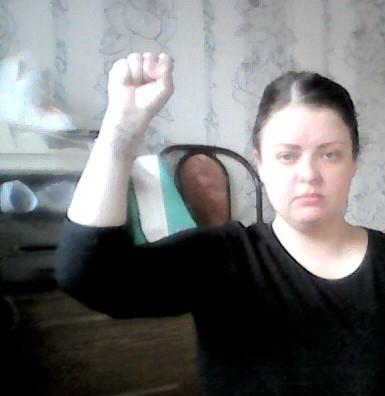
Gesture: fist